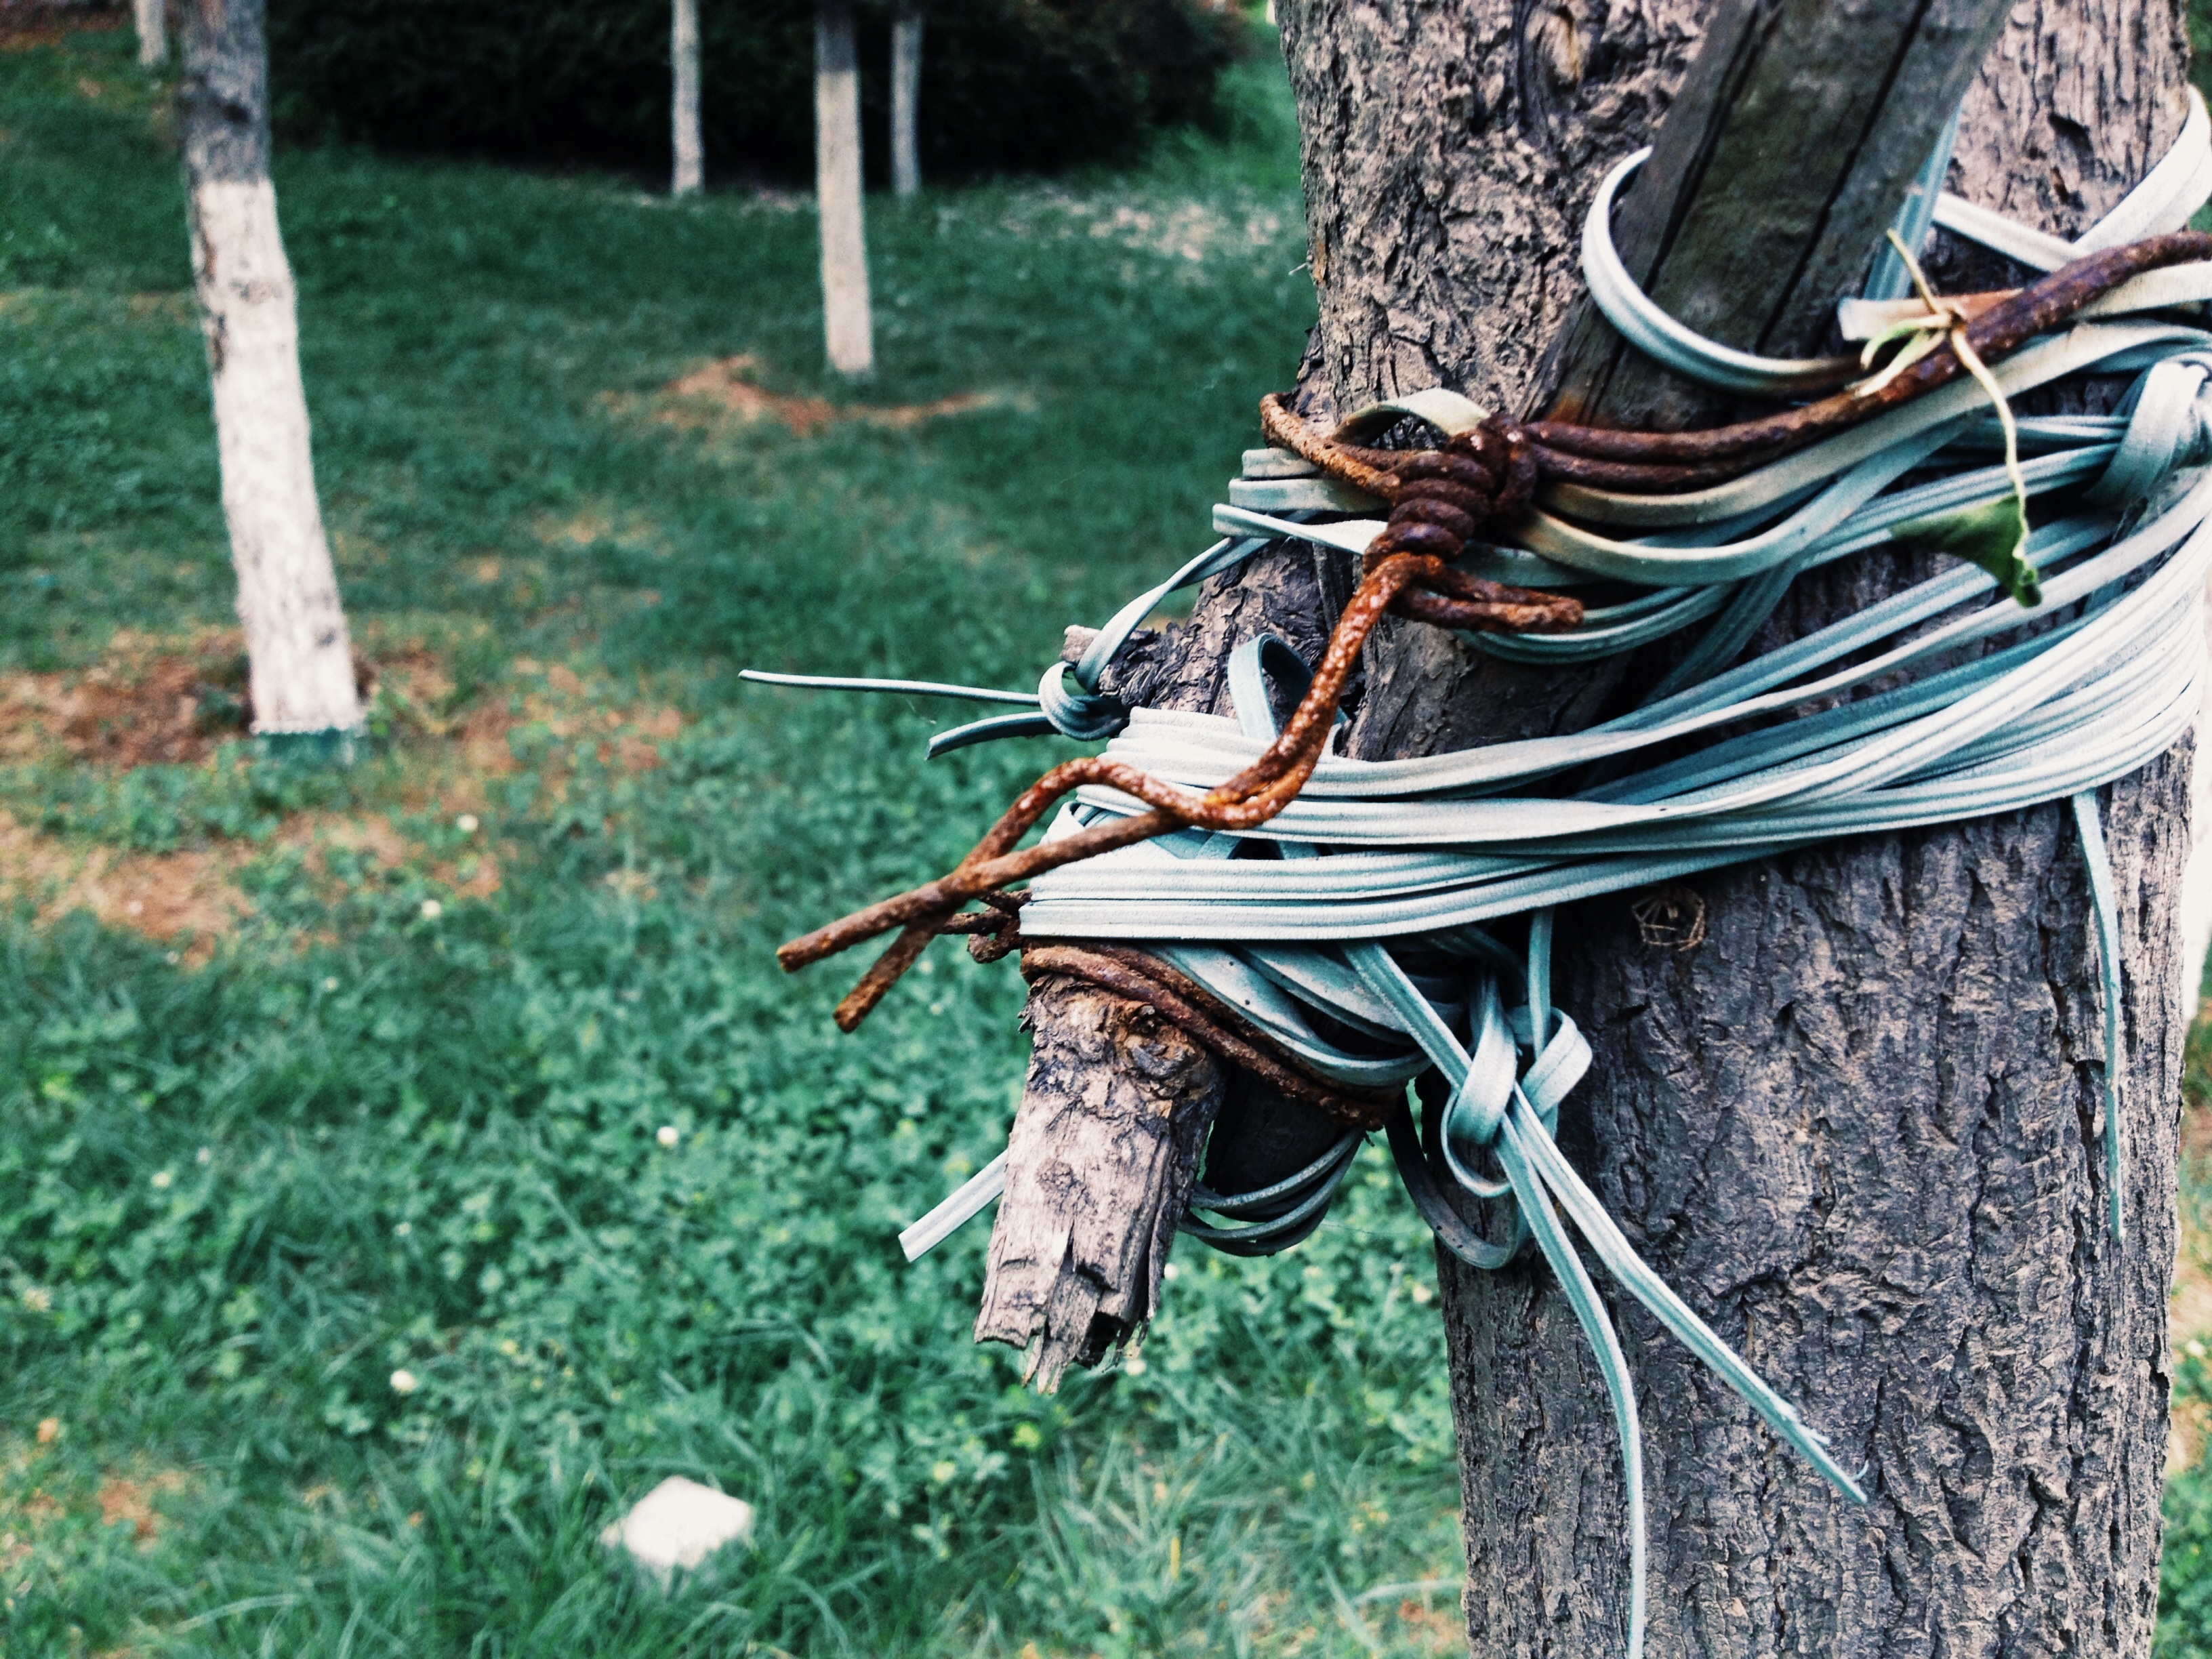
grass, outdoor structure